S Normae

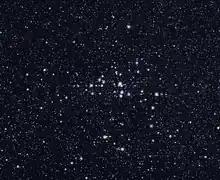
S Normae is the brightest member of the open cluster NGC 6087.

S Normae (S Nor) is a yellow supergiant variable star in the constellation Norma. It is the brightest member of the open cluster NGC 6087.